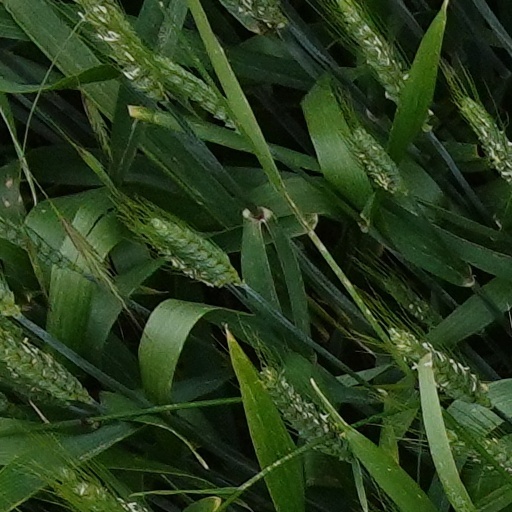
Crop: wheat